Ryde Pumping Station

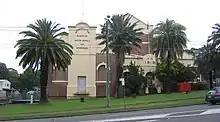
The facade of the pumping station facing Victoria Road

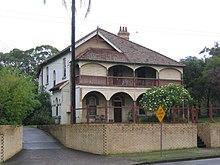
The pumping station manager's house in West Ryde, not listed on the heritage register.

The Ryde Pumping Station is located in West Ryde, on an irregular shaped block of land bounded by Victoria Road to the north, by Hermitage Road to the south east and by the Strathfield to Hornsby railway line to the west. While the Ryde site continues to be used for water pumping purposes, it also houses the offices of AWT ES & T in a mosaic of permanent and temporary buildings generally dating from the late 20th Century.